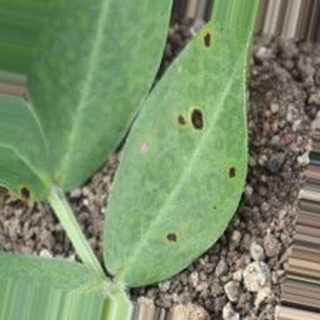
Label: groundnut_late_leaf_spot